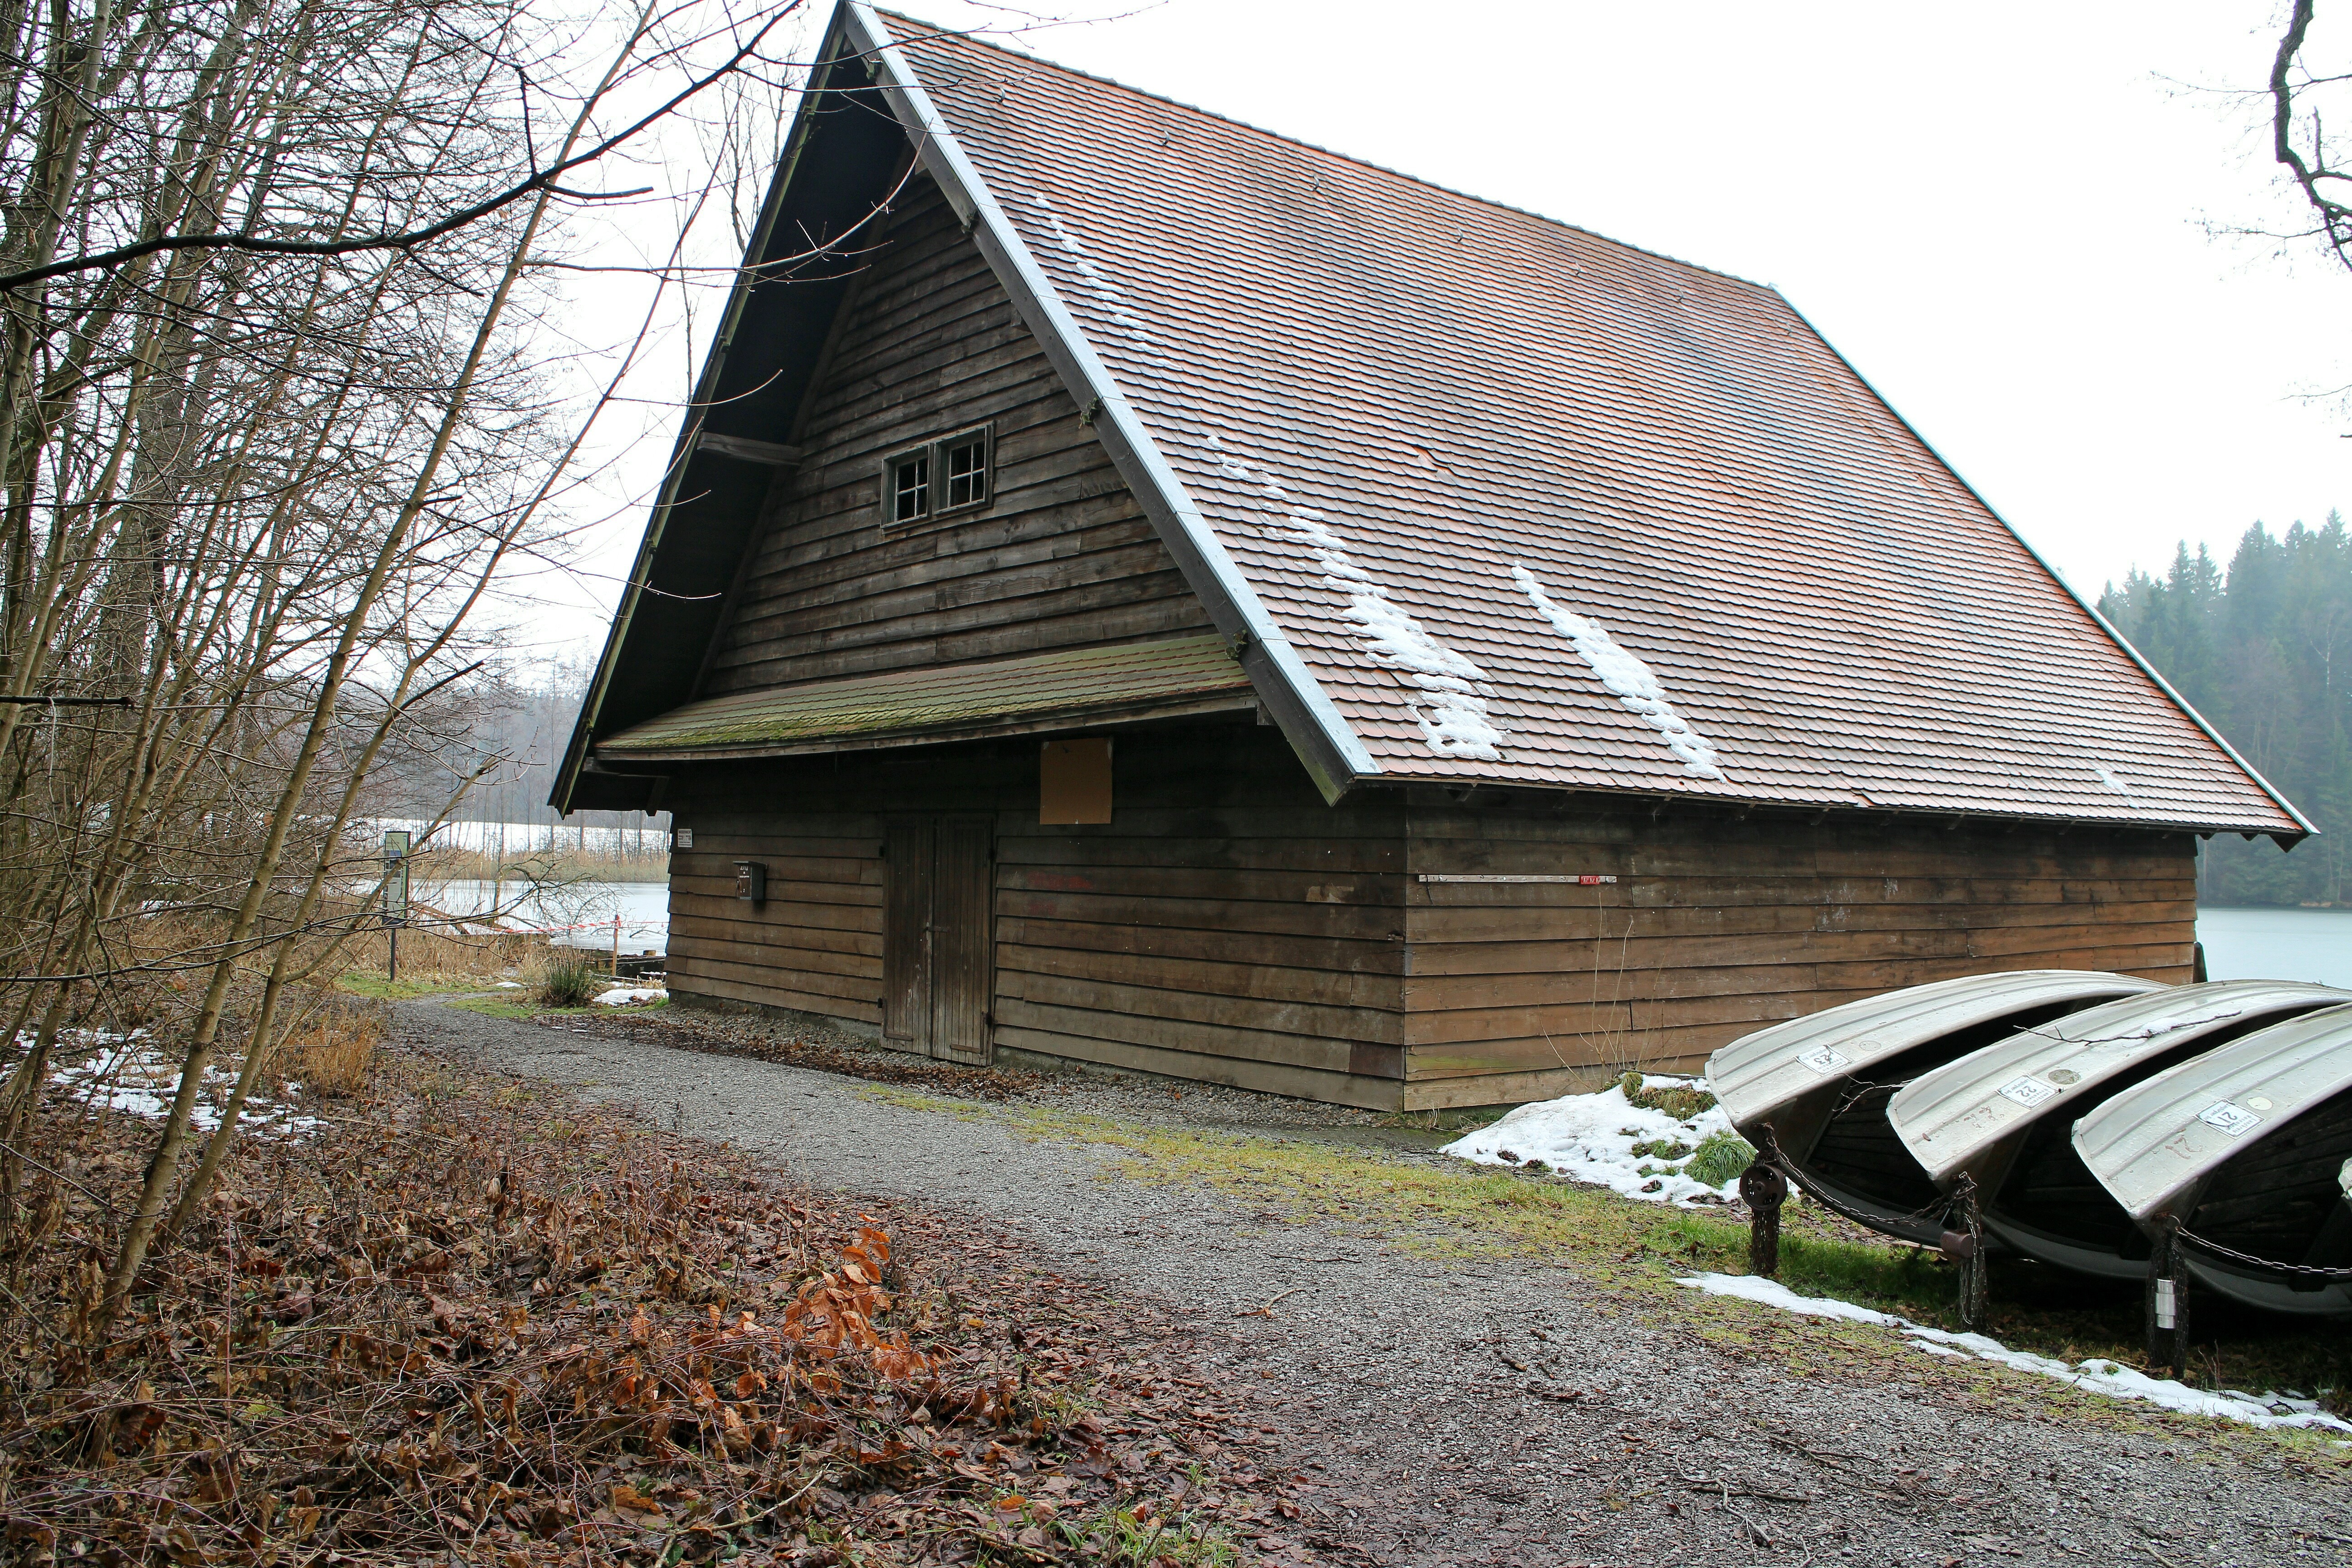
water, architecture, wood, house, lake, roof, building, barn, home, hut, shack, cottage, church, chapel, place of worship, waters, rural area, boat house, fisherman's house